Igor Judge, Baron Judge

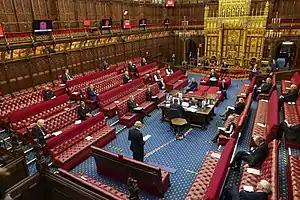
Judge speaks from the crossbenches in 2021.

Judge succeeded Lord Hope of Craighead as Convenor of the Crossbench Peers in 2019.